Ashton, Elizabeth Bay

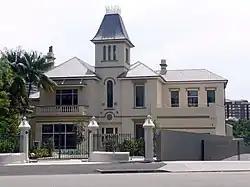

Ashton is a heritage-listed mansion located at 102 Elizabeth Bay Road in the inner eastern Sydney suburb of Elizabeth Bay, New South Wales, Australia. It was designed by Thomas Rowe and built from 1874 to 1875. It is also known as Ashton and its grounds and Caprera (c.1875–c.1910); Brema or Braemar (c.1910–c.1920); The German Consulate. The property is privately owned. It was added to the New South Wales State Heritage Register on 19 November 2003.